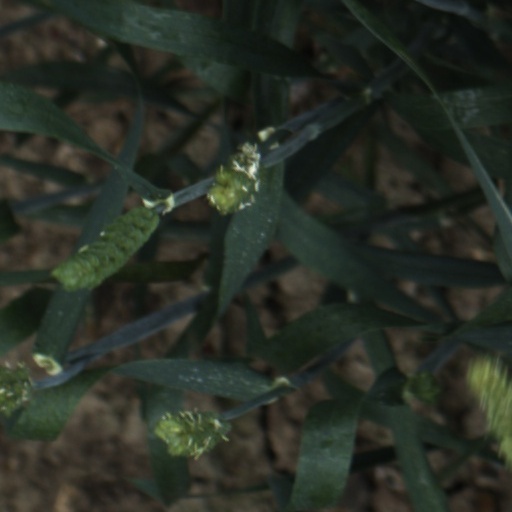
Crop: wheat